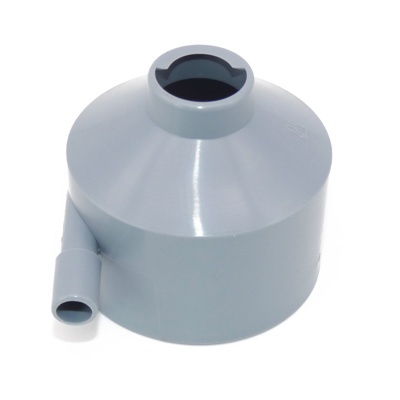
Durable Grey Mixing Bowl – Versatile Accessory for Beverage Machines and Culinary Applications
The Mixing Bowl Grey is a versatile and durable bowl designed for efficient mixing in beverage machines or culinary applications. Its sleek grey finish adds a modern touch, making it a practical and stylish addition to any professional or home setup. Built to withstand regular use, this mixing bowl ensures reliable performance and easy maintenance.
Brand: Cool Products International Limited
Category: Home & Garden > Kitchen & Dining > Kitchen Appliance Accessories > Coffee Maker & Espresso Machine Accessories > Coffee Maker & Espresso Machine Replacement Parts > Drip Tray Covers